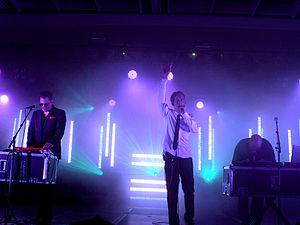
Covenant est un groupe de musique électronique suédois, originaire de Helsingborg. Covenant est principalement associé à un courant musical électronique de type futurepop, synthpop et EBM.